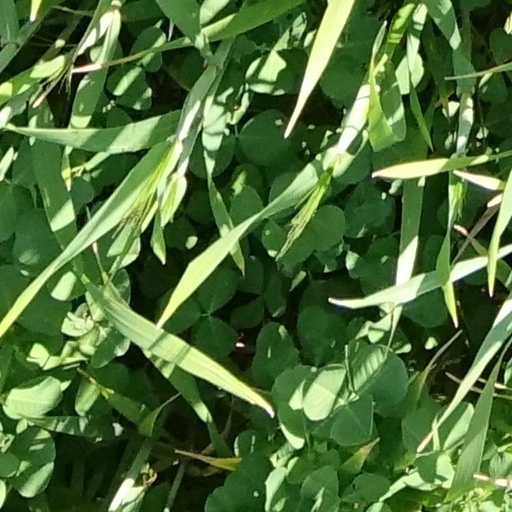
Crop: wheat